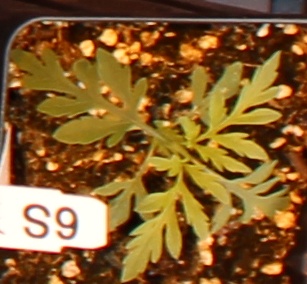
Label: Ragweed